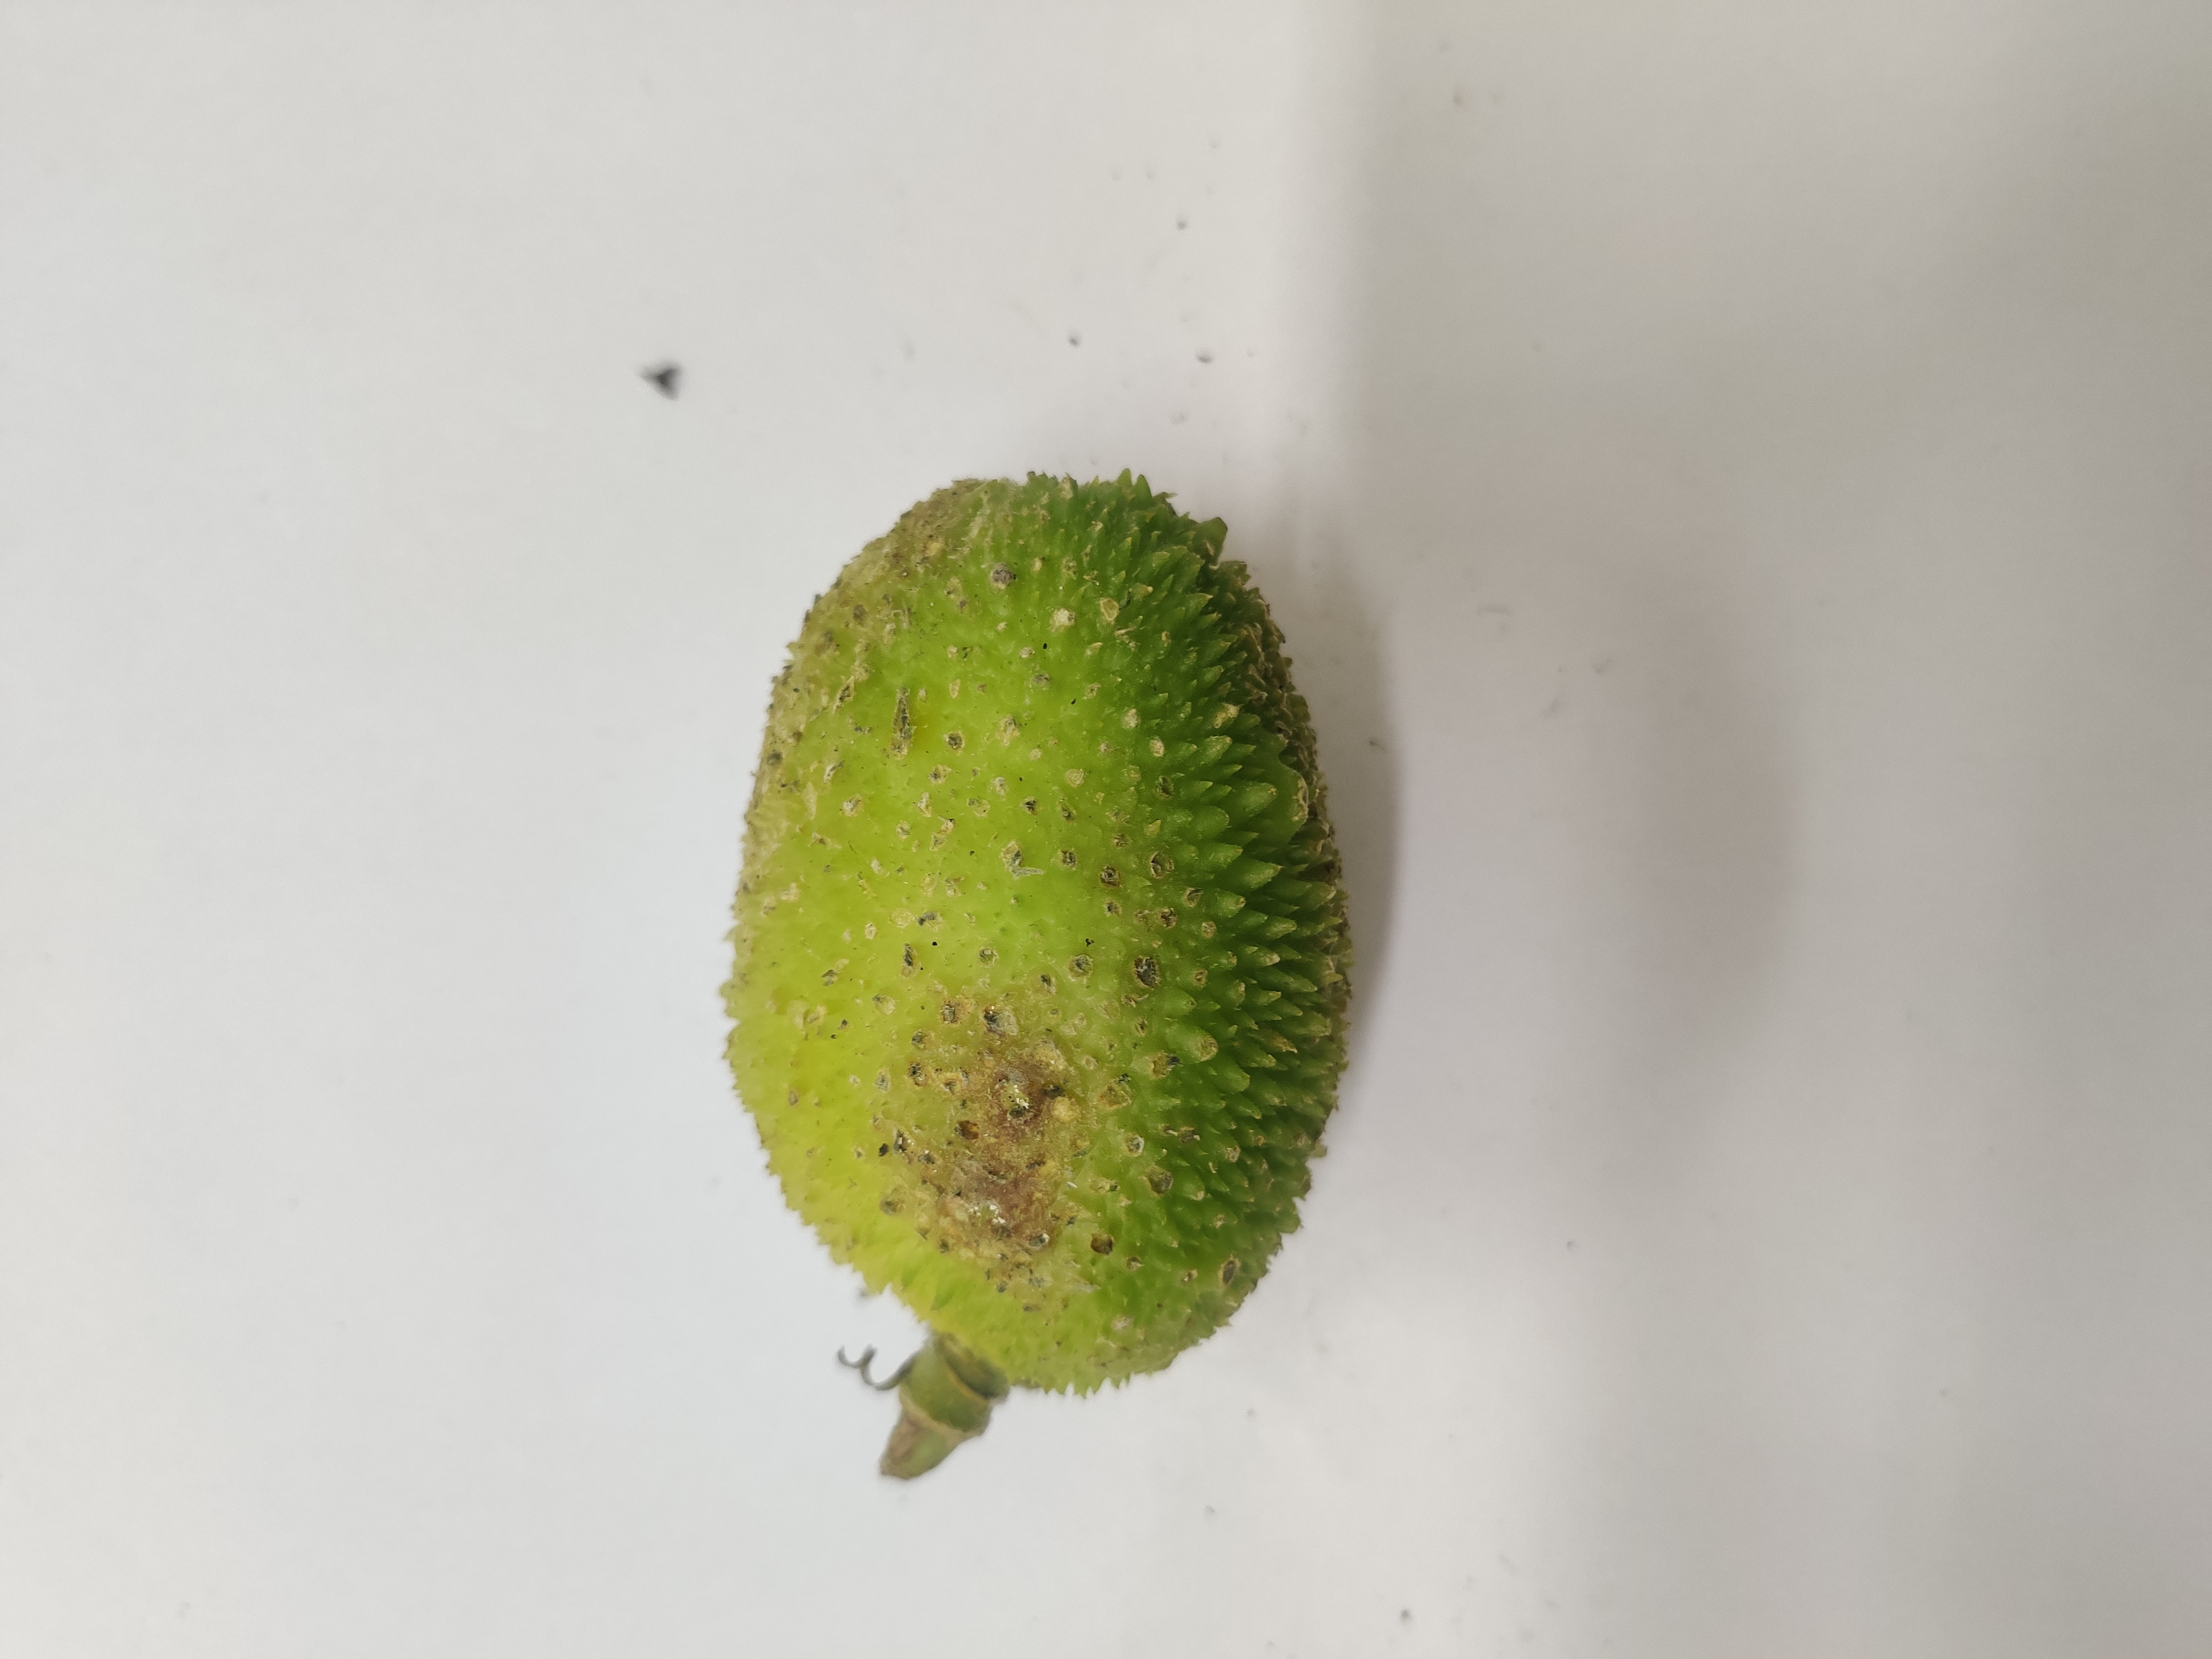
Crop: Spiny Gourd
Condition: Severely Damaged